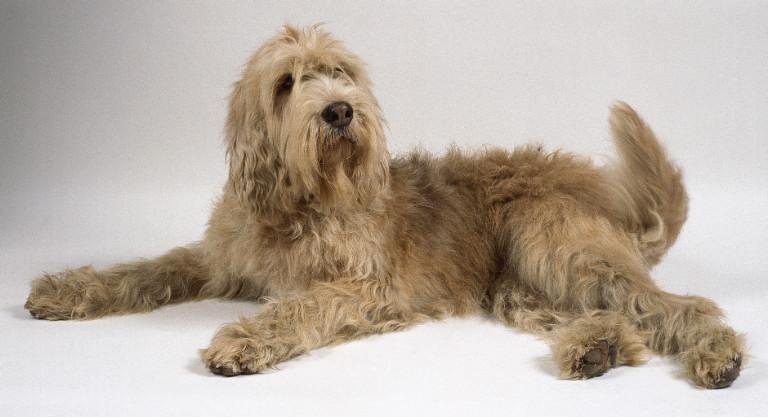
otterhound